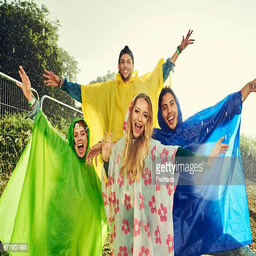
group of friends having fun at a music festival